Rubroshorea leprosula

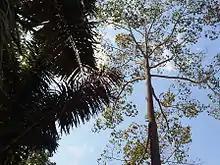
Crown

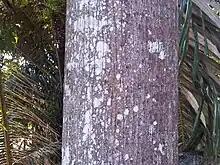
Bark

Trees reach up to 60 meter tall and 100 cm in diameter. Bark is greyish brown, shallowly fissured, and V-shaped. Outer bark is dull purple brown, hard, brittle. Inner bark is fibrous, dull brown or yellowish brown grading to pale at the cambium. Sapwood is pale or cream, resinous, while heartwood is dark red or light red brown. Its leaves are elliptic to ovate, 8–14 cm long, 3.5 to 5.5 cm wide. They are cream scaly, thinly leathery. Leaf base is obtuse or broadly cuneate, apex is acuminate, up to 8 mm long. Secondary vein comes in 12–15 pairs, and are slender, curved towards margin, set at 40 to 550. Tertiary veins are densely ladder-like, slender and obscure except in young trees. Stipules are 10 mm long, 35 mm wide, with short scars. They are horizontal, obscure, oblong to broadly hastate, obtuse, fugacious, and fall off early/ Fruit pedicel reaches 2 mm long. Calyx is sparsely pubescent, with 3 longer lobes up to 10 cm long, approximately 2 cm wide. They are spatulate, obtuse, approximate 5 mm broad above the 8 by 6 mm thickened elliptic, shallowly saccate base. Two shorter lobes are up to 5.5 cm long, approximately 0.3 cm wide, unequal, and similarly saccate at base.